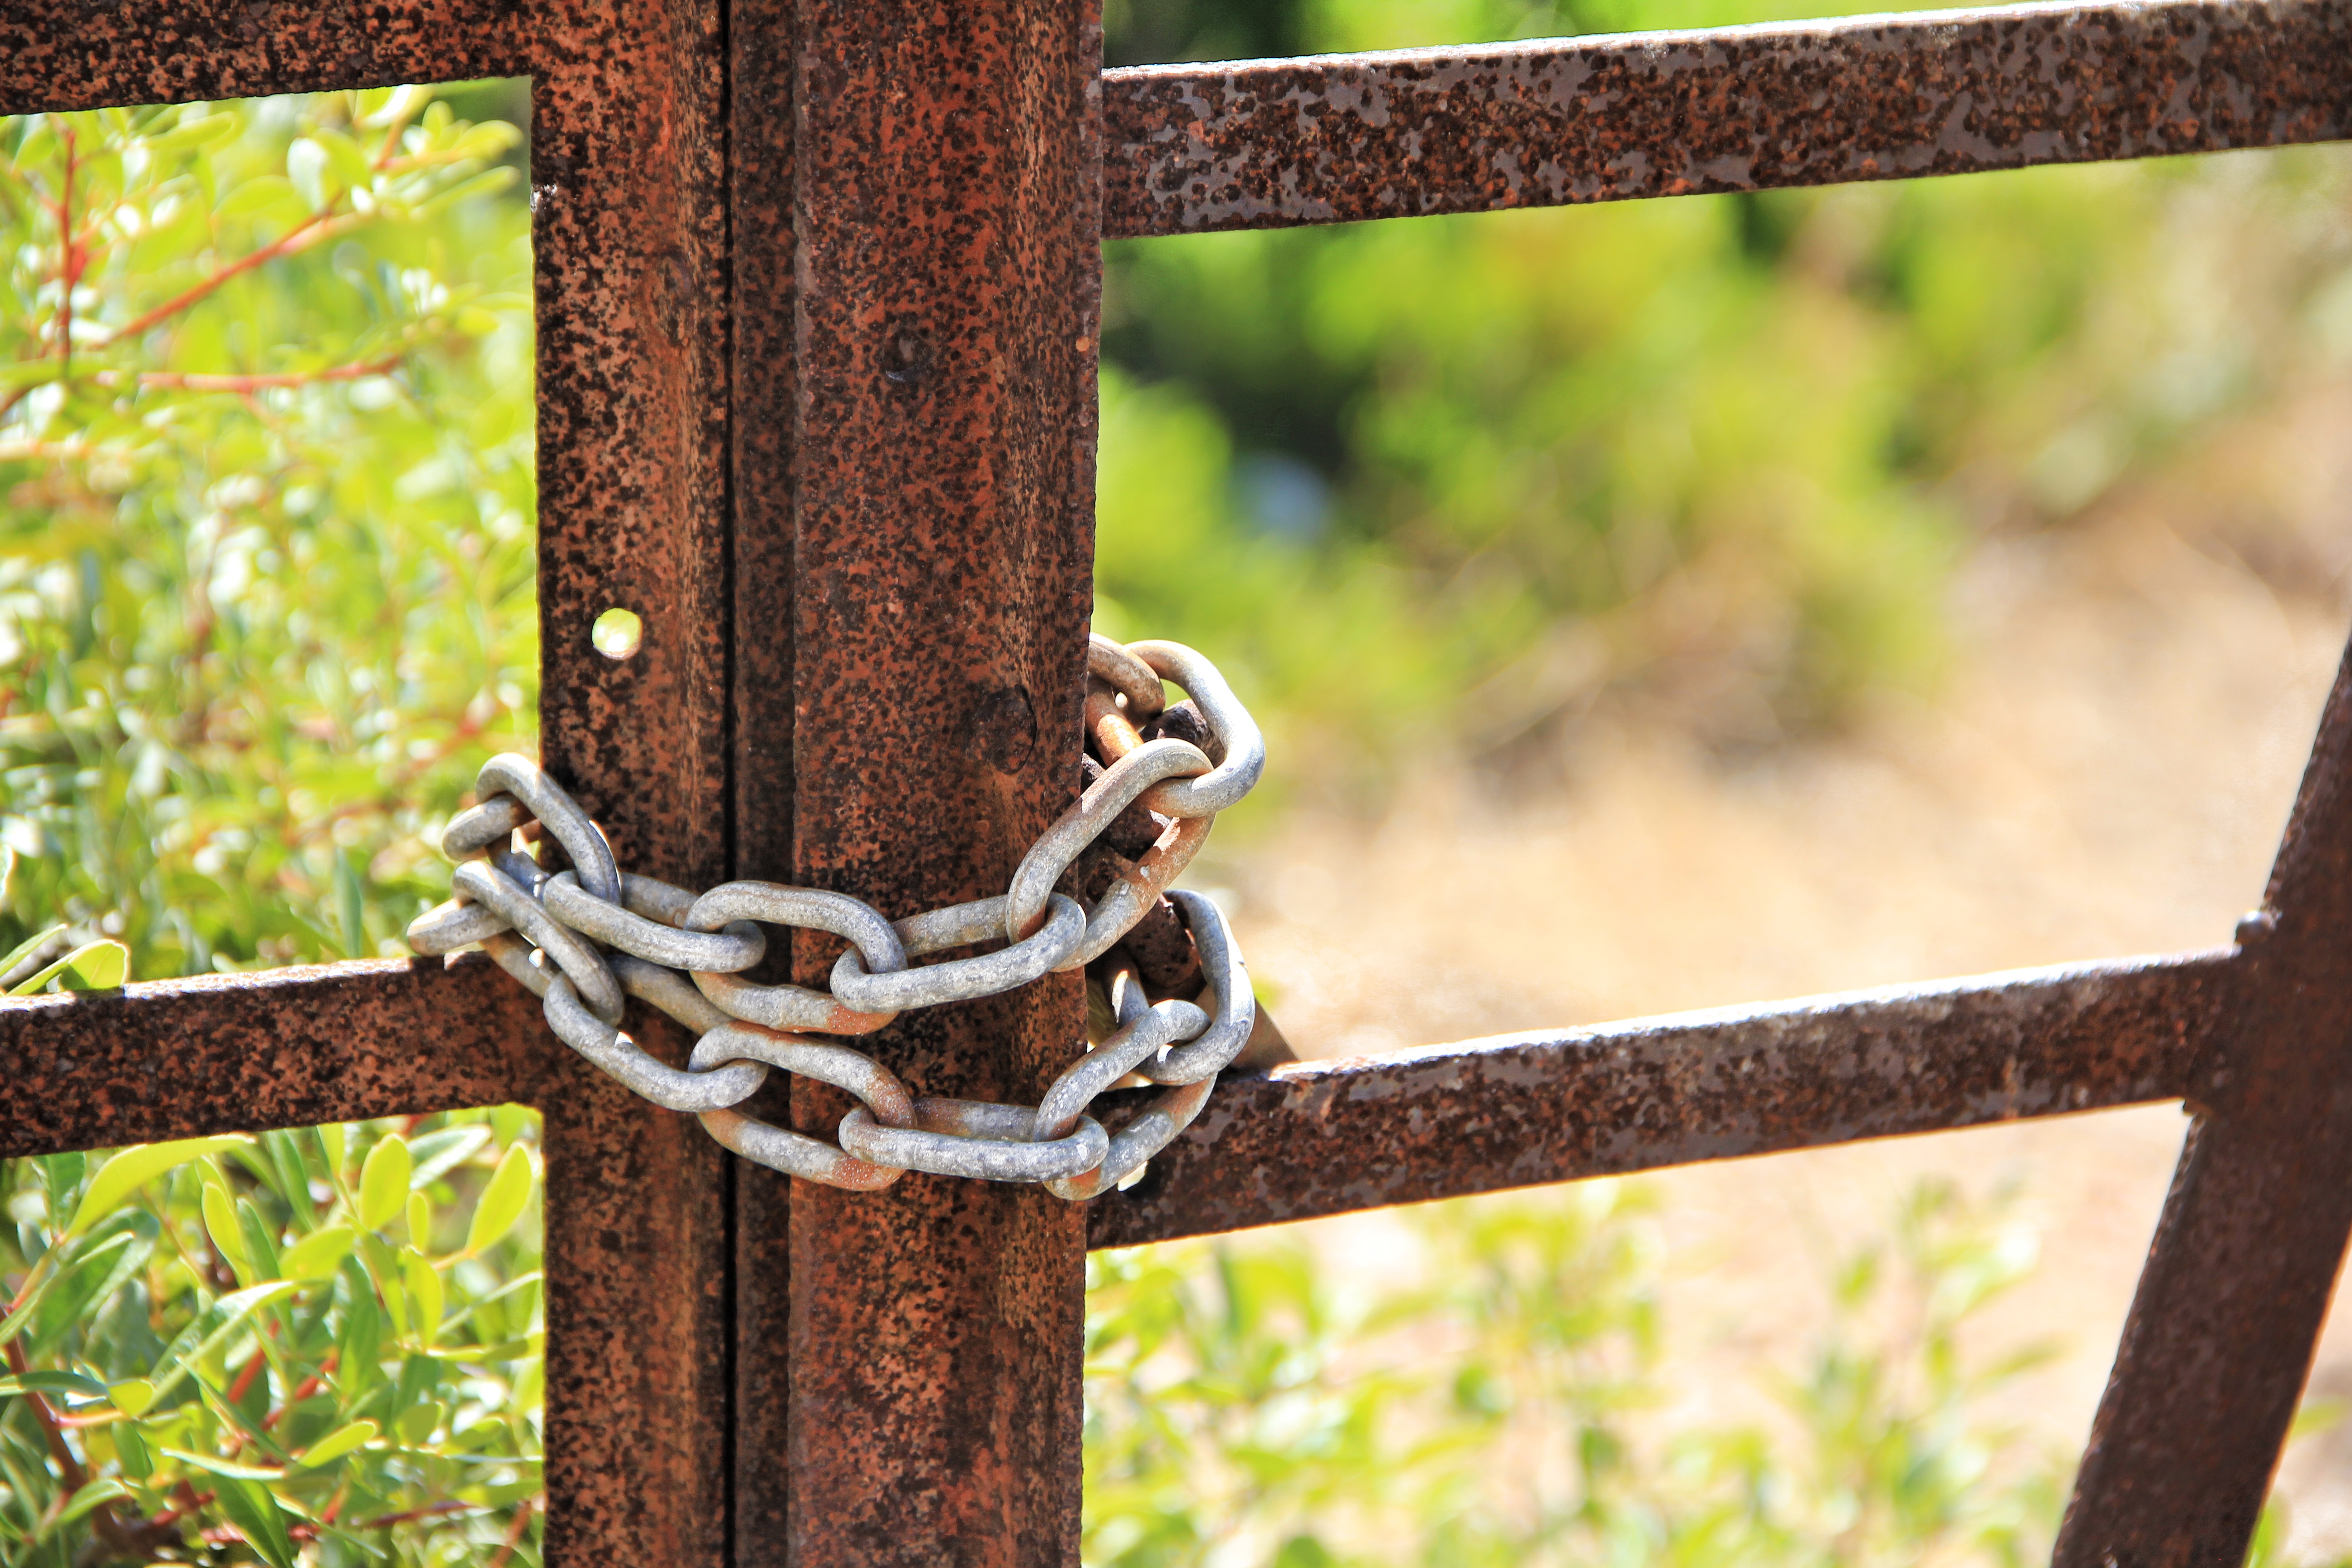
tree, branch, fence, wood, chain, green, metal, castle, close, closed, stainless, shut off, blocked, burglar, outdoor structure